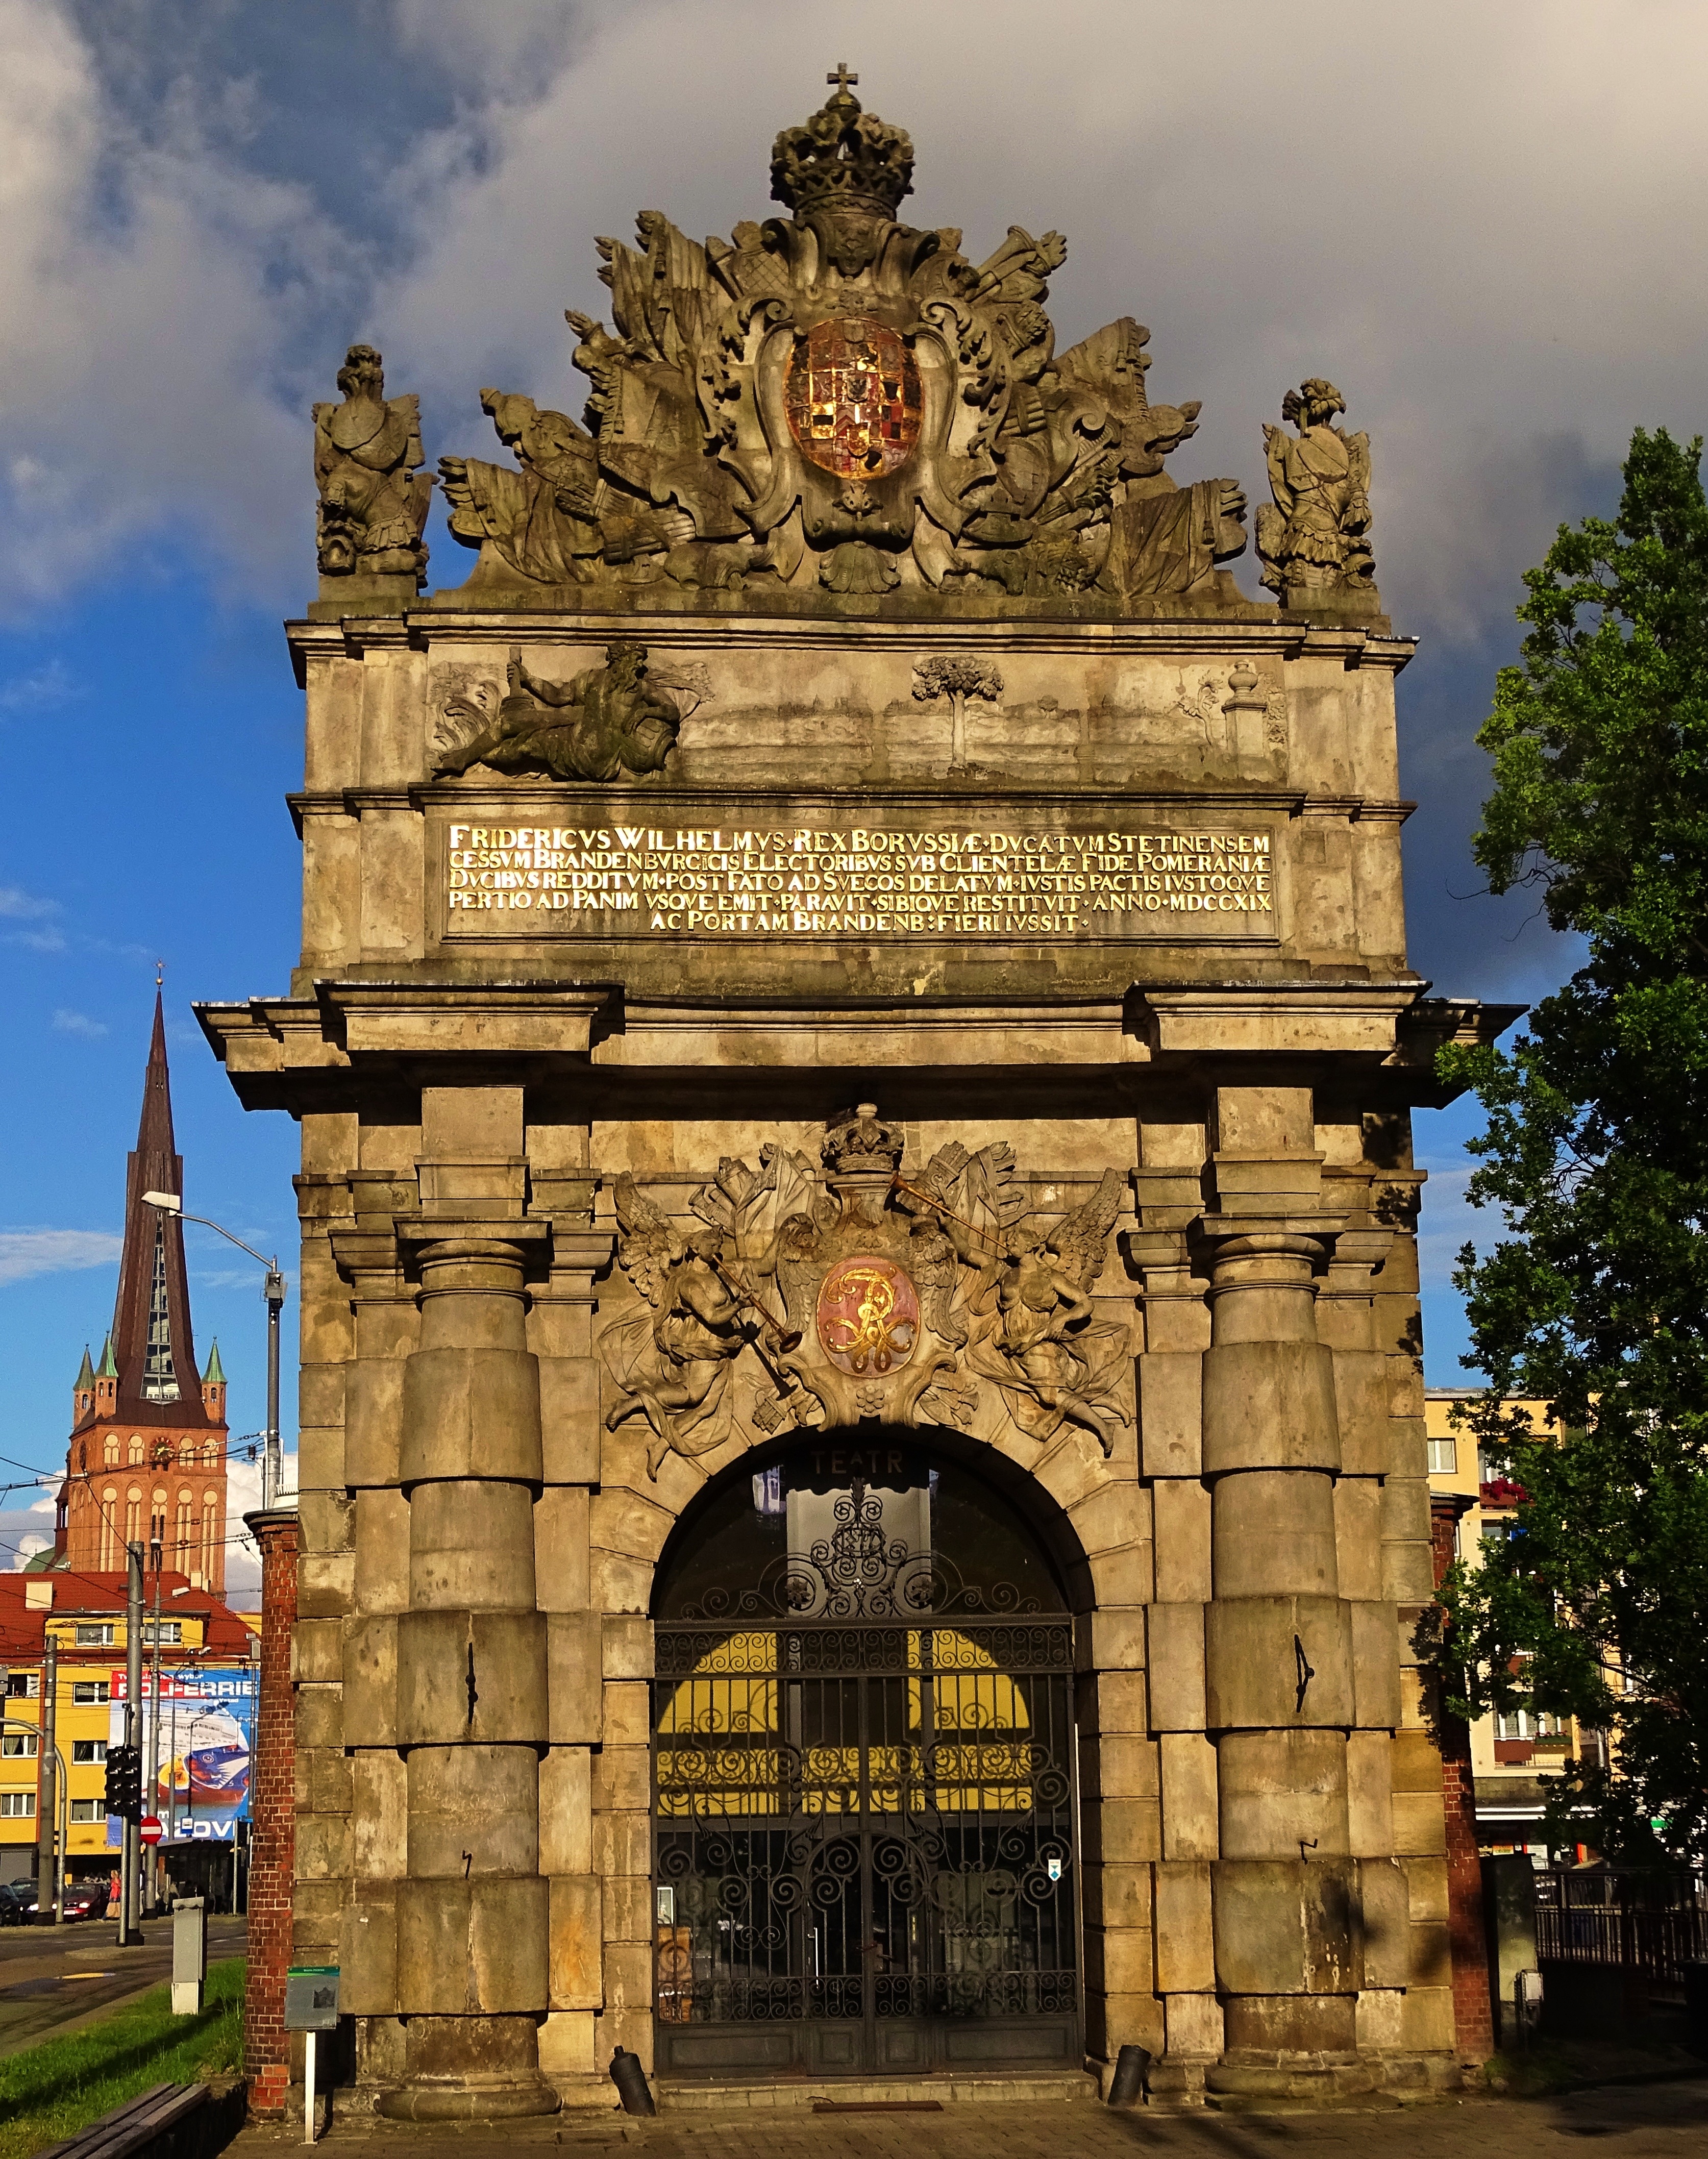
architecture, building, palace, monument, arch, tower, landmark, facade, cathedral, place of worship, temple, poland, ancient history, stettin, berliner tor